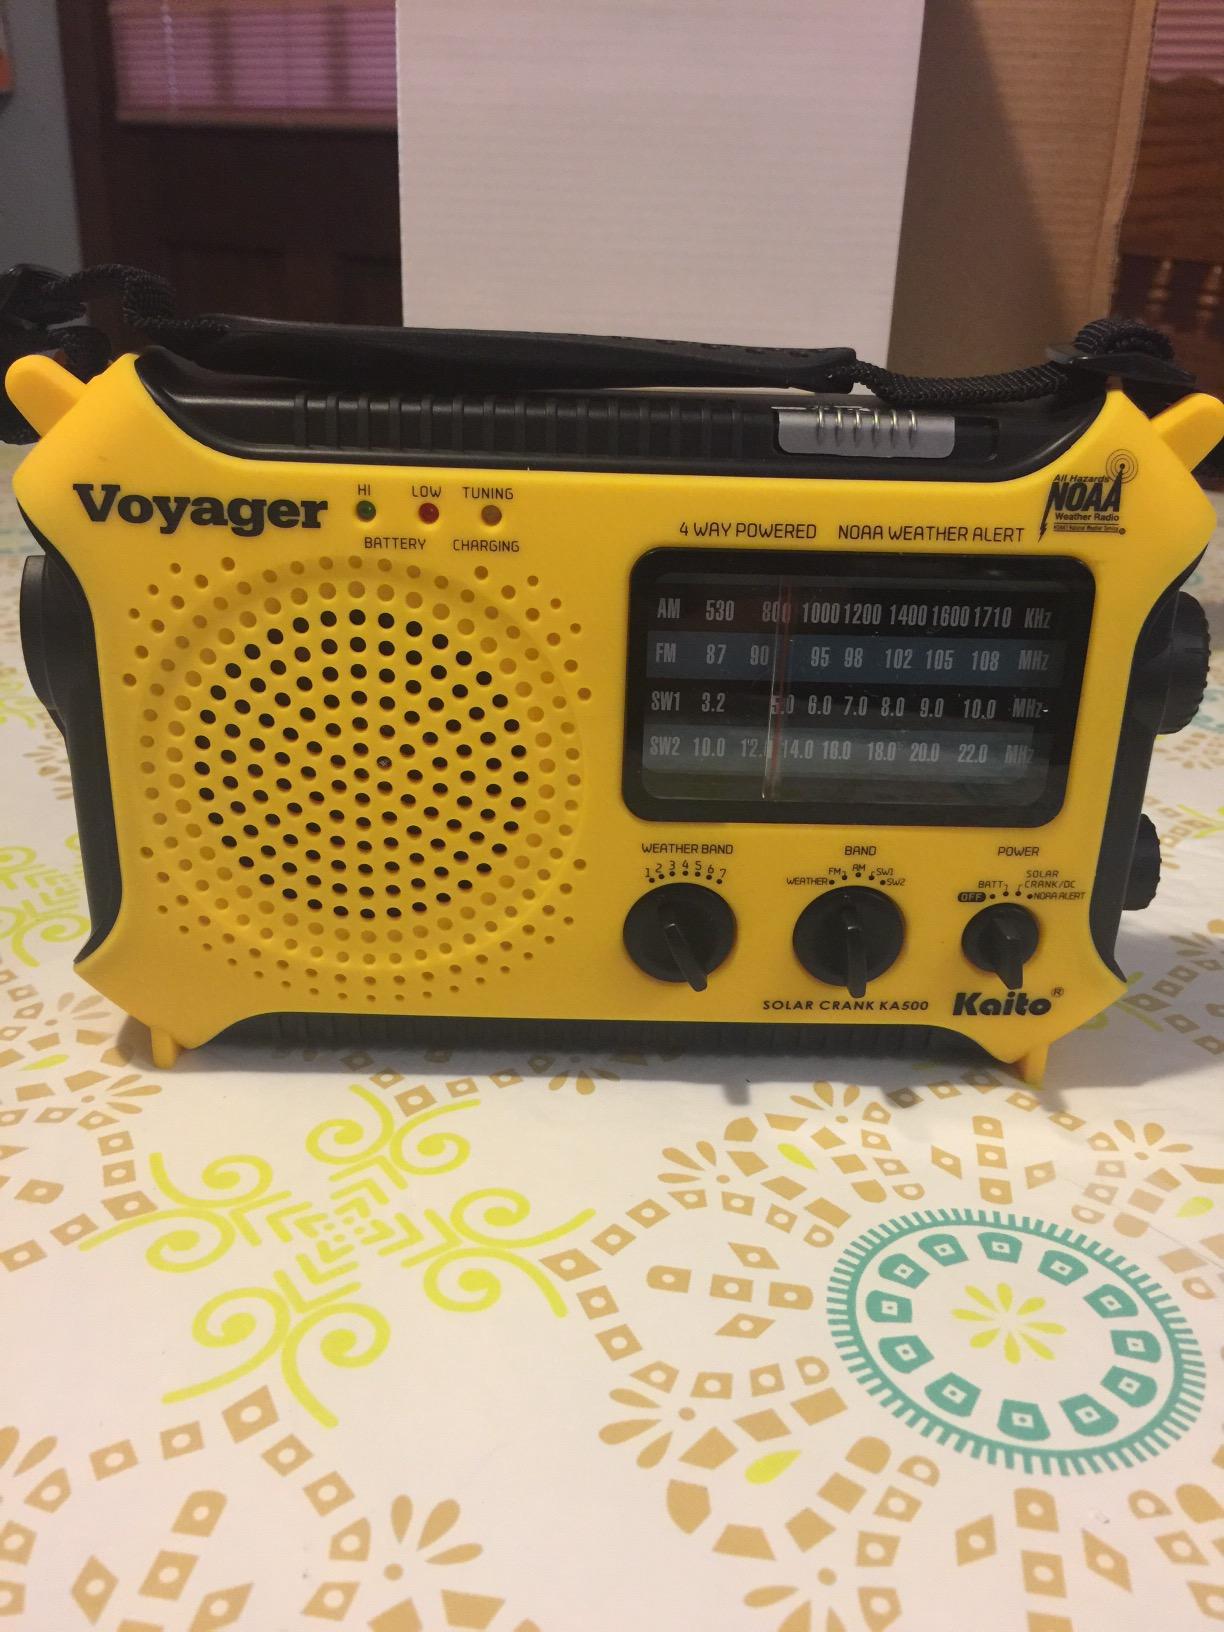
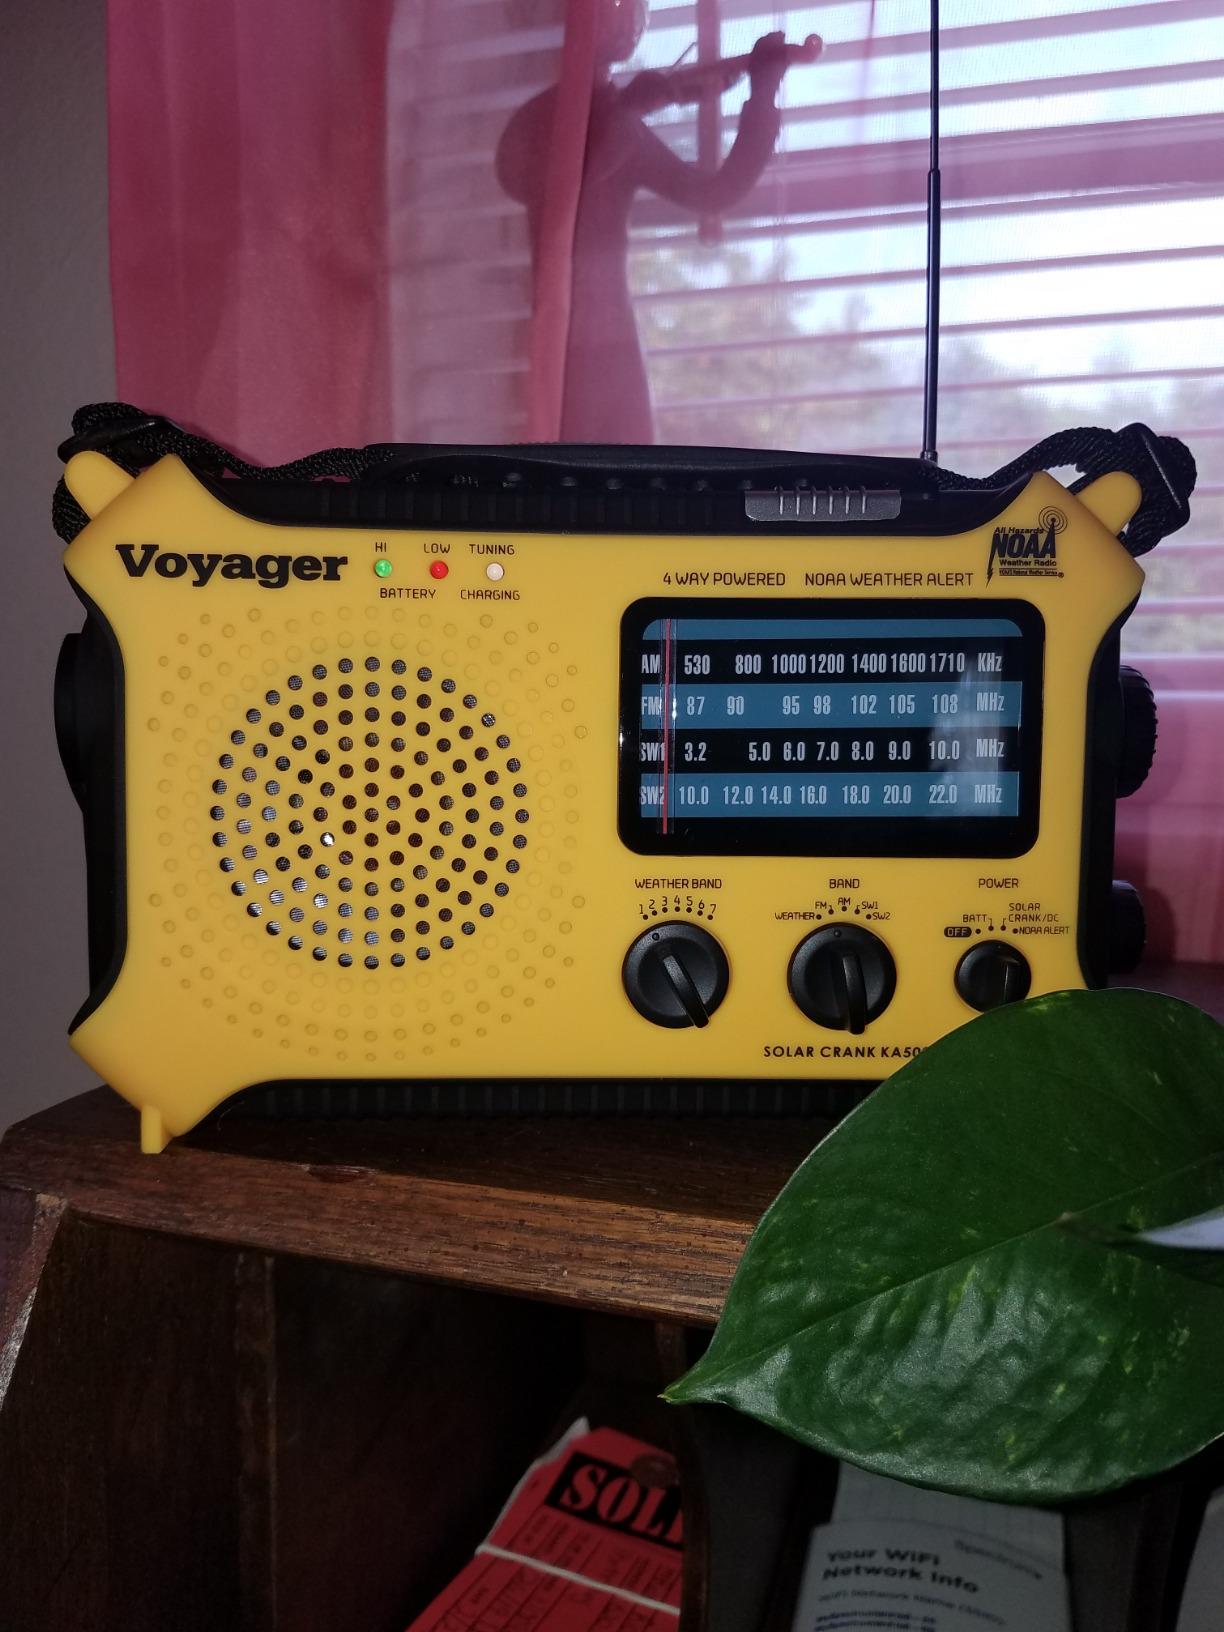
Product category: radio
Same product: yes